Dinosaur (Disney's Animal Kingdom)

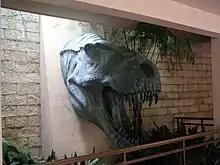
The Tyrannosaurus rex head in the extended queue area.

If the ride is busy, then guests will first wind though an outdoor area before entering the first section of the indoor queue. Once inside the first section, guests will see several small exhibits including a display of small fossils (including "Champsosaurus", "Dromaeosaurus, Protostega," among others.), modern animals that can be traced back to the dinosaur ages, and evidence for the several theories of mass extinction.